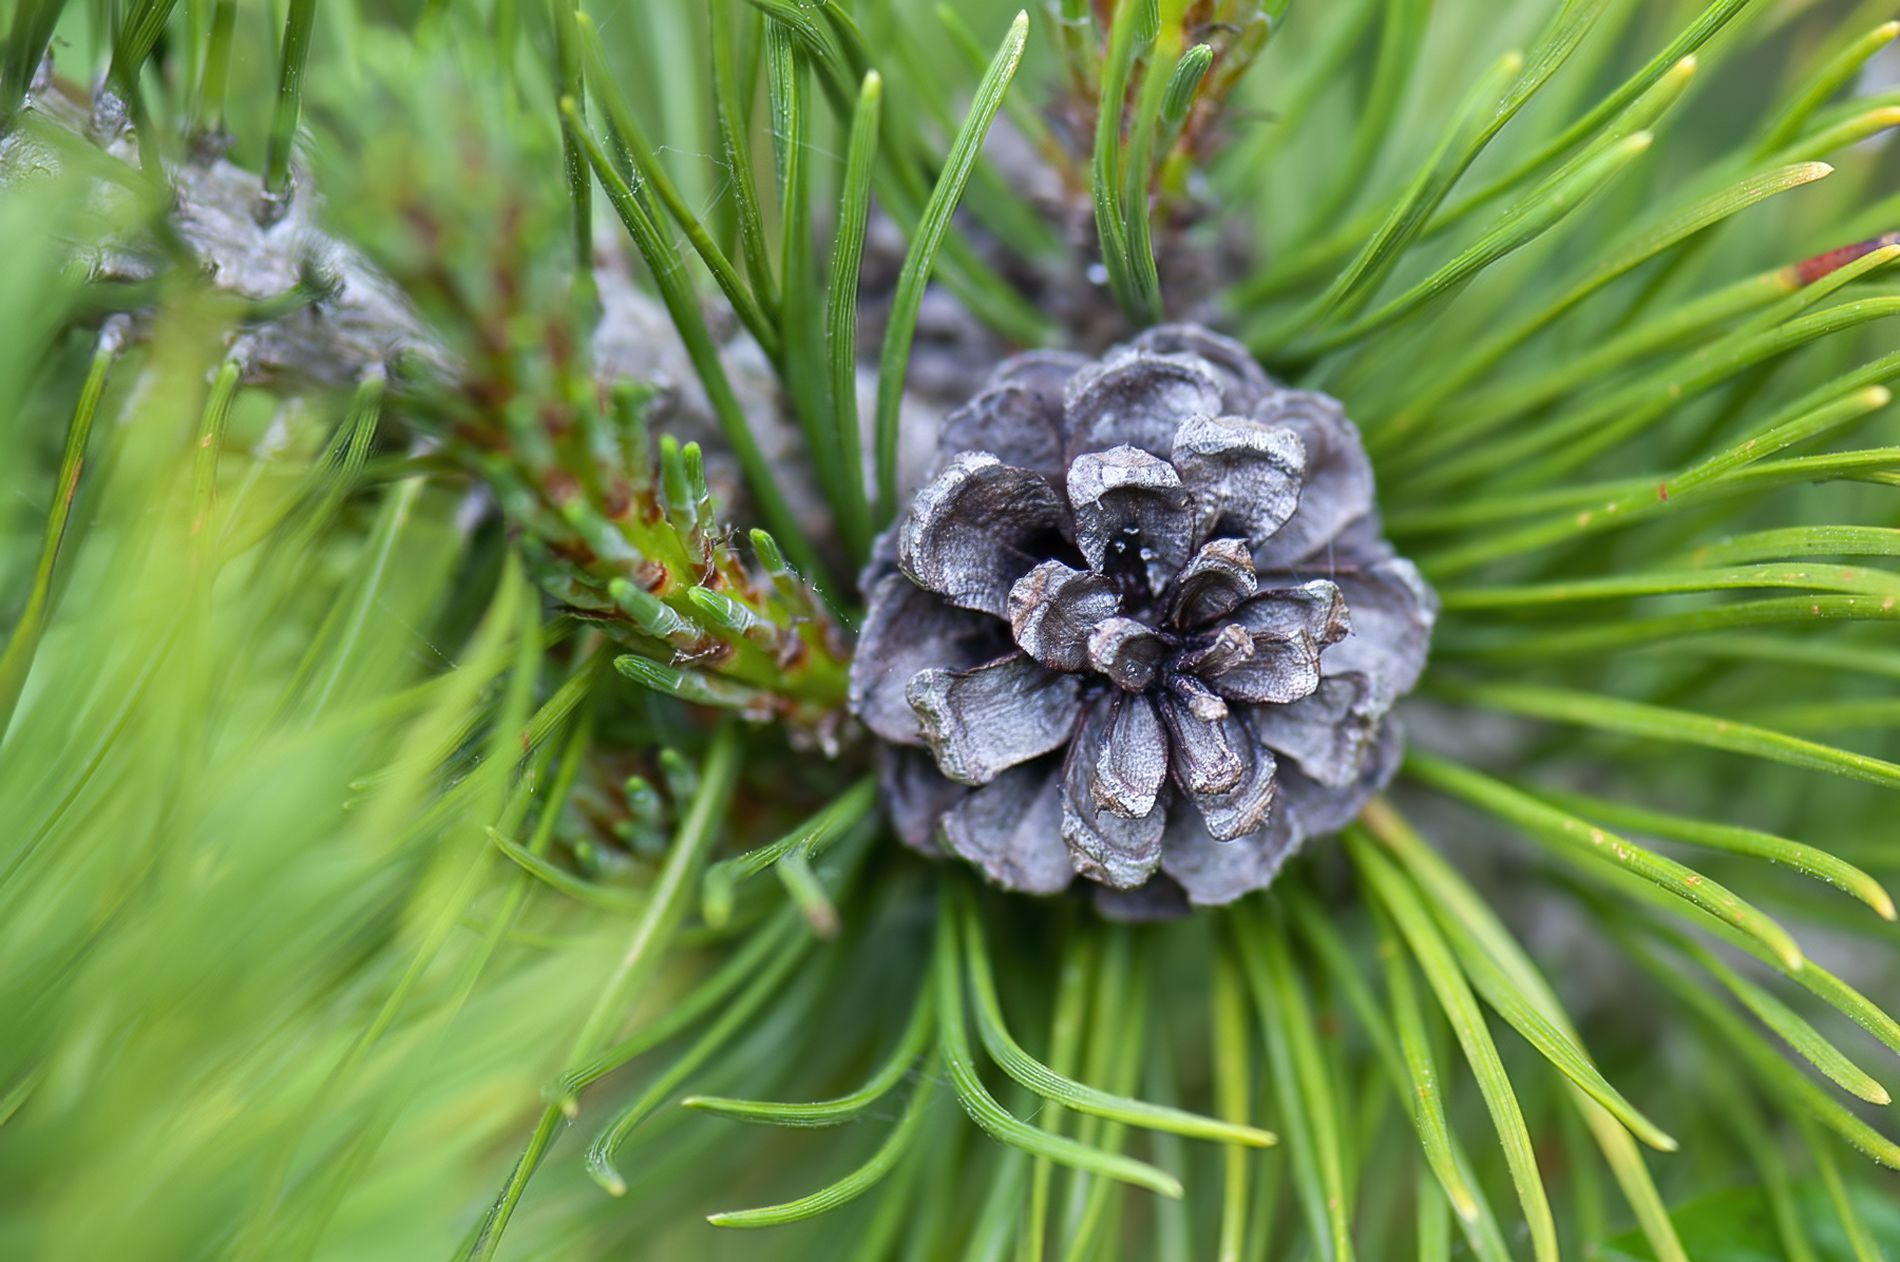
Nature's on macro eye's
View from the standpoint of a dry pine cone lying among the light green needles of a pine tree. The pine cone is dry, its scrubby-tasting scales curled over slightly, revealing small details. The needles around it create a deep, blurred background which is then contrasted with the sharpness of the cone.
A macro shot posed directly at it. The composition of the image focuses attention on the texture of the pine cone but allows the needles that surround it to frame it naturally. The shallow depth of field keeps the attention on the subject.
Labels: Plant, Tree, Conifer, Pine, Fir, Fungus, Larch, Pine tree
Camera: NIKON CORPORATION NIKON D5000
Lens: 105.0 mm f/2.8, AF-S VR Micro-Nikkor 105mm f/2.8G IF-ED
Aperture: F4
Exposure: 1/80 sec
ISO: 200
Focal length: 105.0 mm